Describe the emotion expressed in this image:  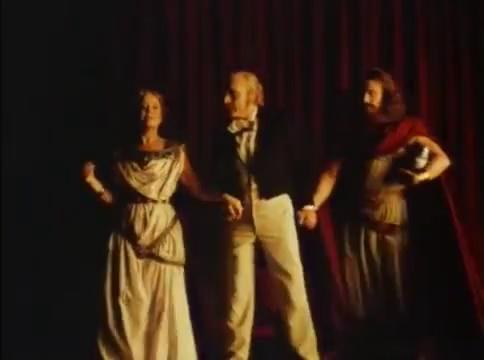
This person displays Fear, valence and arousal with high intensity.